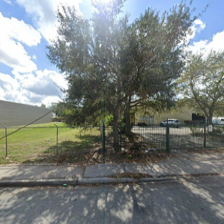
Label: streetView